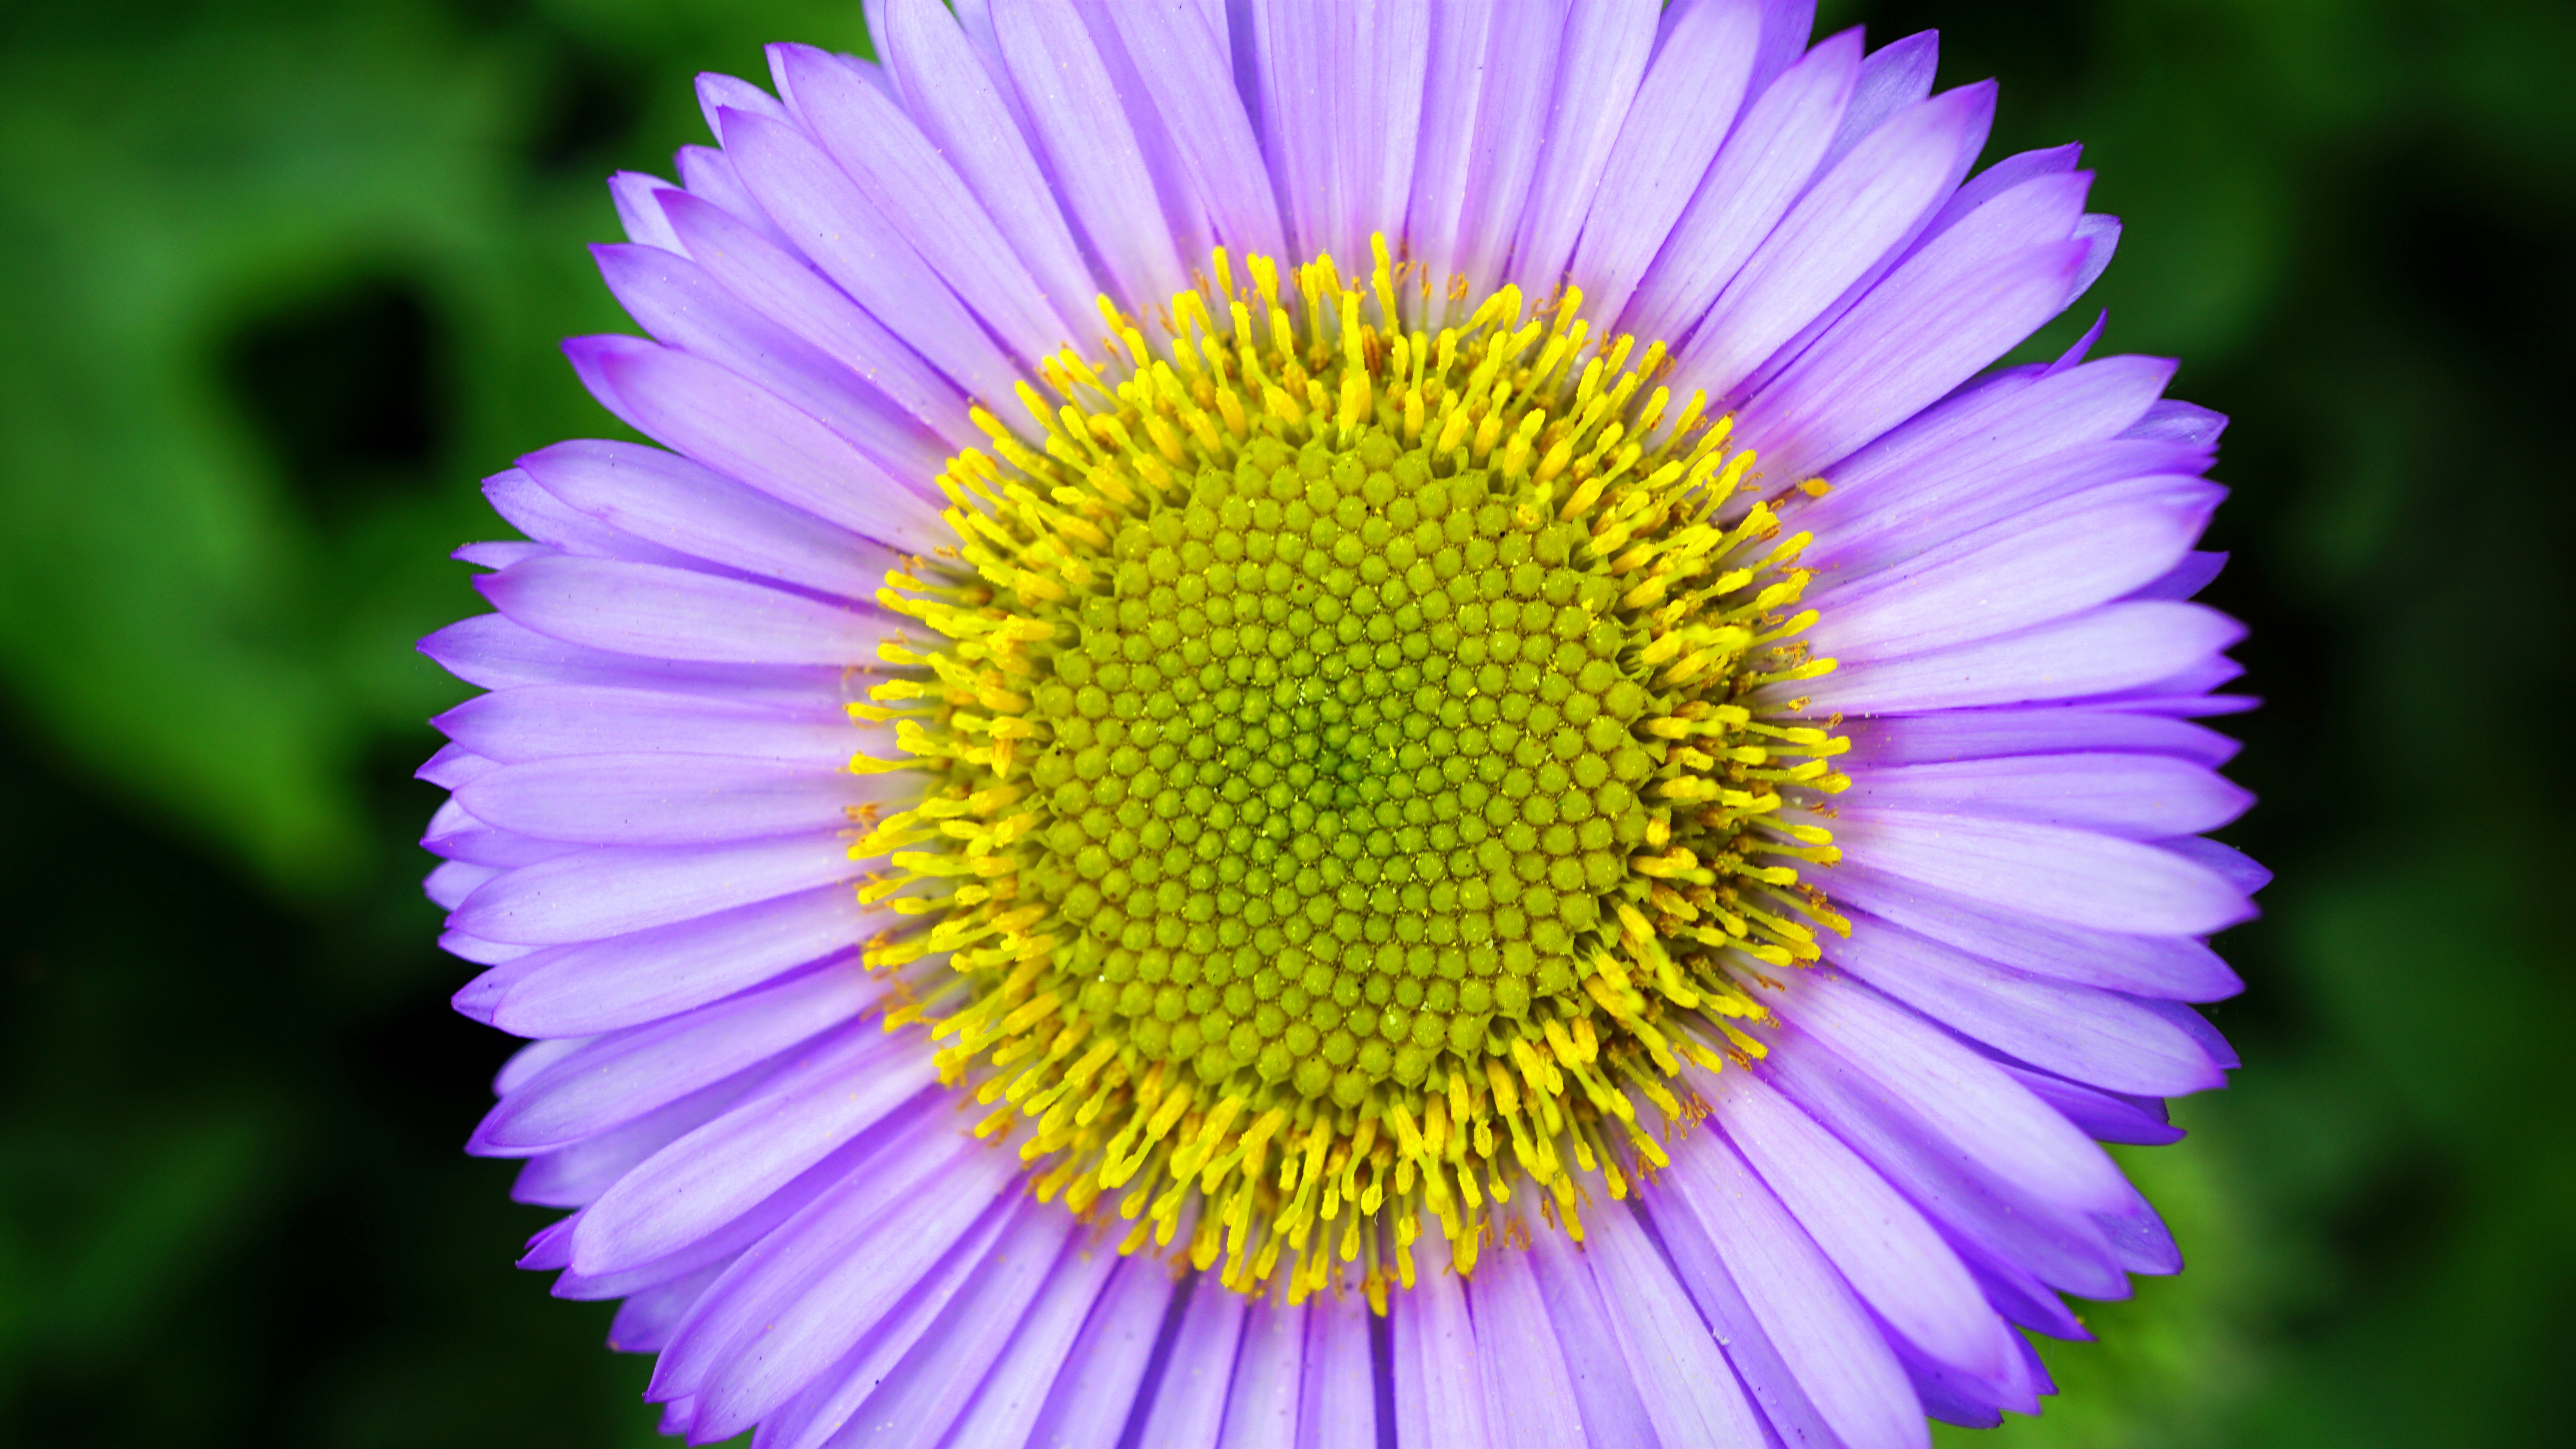
nature, blossom, plant, sun, photography, meadow, flower, petal, bloom, summer, floral, daisy, spring, green, colourful, natural, botany, yellow, garden, pink, flora, wildflower, close up, sunny, attractive, macro photography, flowering plant, daisy family, flower isolated, flowers isolated, annual plant, plant stem, land plant